Parks and gardens of Barcelona

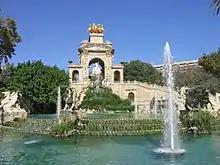
Waterfall of the Parc de la Ciutadella.

The parks and gardens of Barcelona cover an area of 2,784 hectares. Its management depends on the Municipal Institute of Parks and Gardens of Barcelona (in ), a body under the Barcelona City Council. Since the 19th century —and especially in the 20th century— Barcelona has been committed to the development of green areas in the city, and is currently one of the European cities with the most roadside trees (150,000 units). In 2001 the Institute of Parks and Gardens received ISO 14001 certification for the conservation and management of green spaces and public roadside trees.